Eco-Challenge

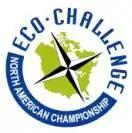

Eco-Challenge: The Expedition Race is a multi-day expedition length adventure race in which teams of four (five in the early years) competed. It originally aired on Discovery Channel from April 1, 1995 to April 11, 2002. Based closely on the Raid Gauloises adventure race, the broadcast of "Eco-Challenge" led to the popularity of adventure racing.